Douglas A-4 Skyhawk

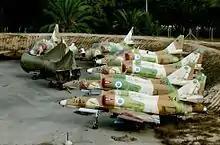
IAF A-4Ns awaiting disposal in 2009 following their retirement

On 29 July 1967, the aircraft carrier was conducting combat operations in the Gulf of Tonkin during the Vietnam War. A Zuni rocket misfired, striking an external tank on an A-4. Fuel from the leaking tank caught fire, creating a massive conflagration that burned for hours, killing 134 sailors, and injuring 161.